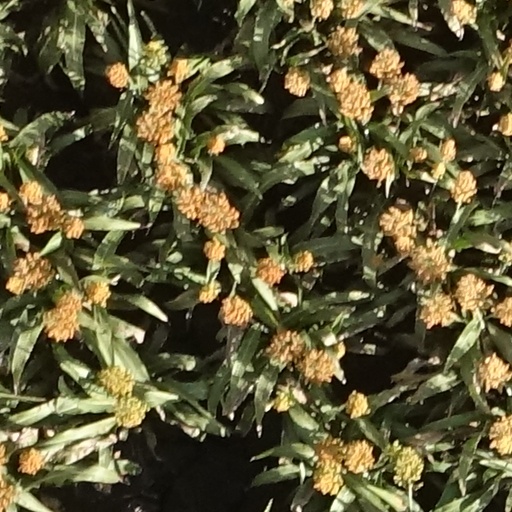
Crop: sorghum